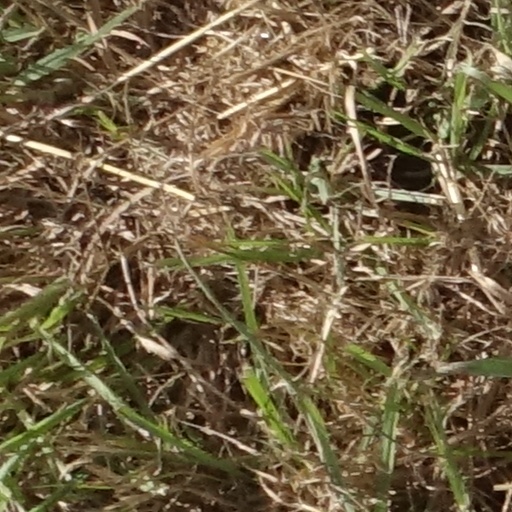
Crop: sorghum